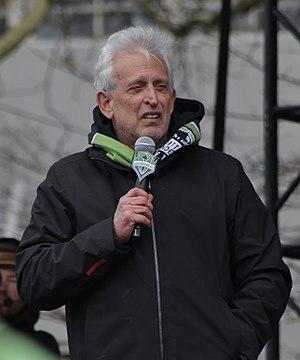
Joe Roth est un producteur et réalisateur américain, né le 13 juin 1948 à New York, New York.